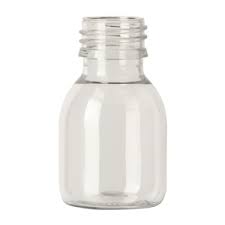
Waste category: glass